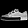
Label: Sneaker